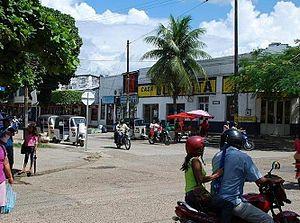
Ville de Leticia